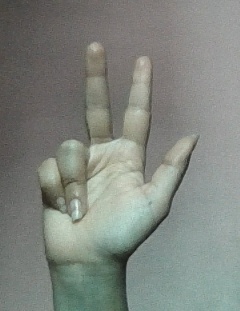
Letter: al